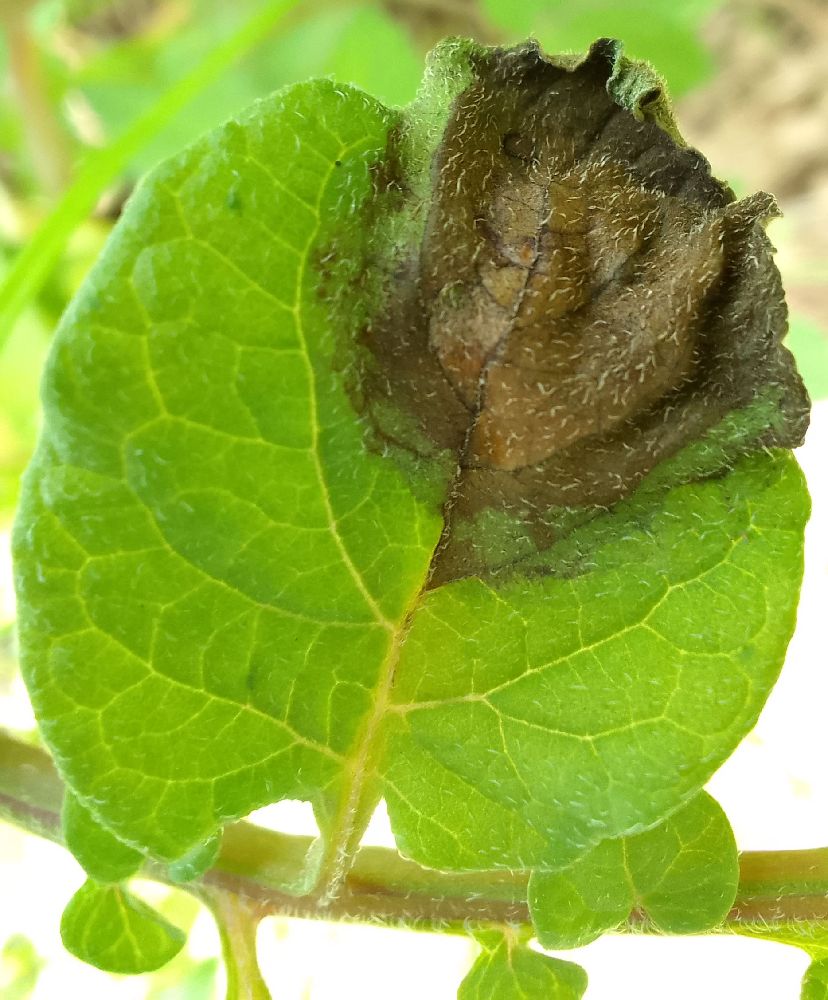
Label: Late blight